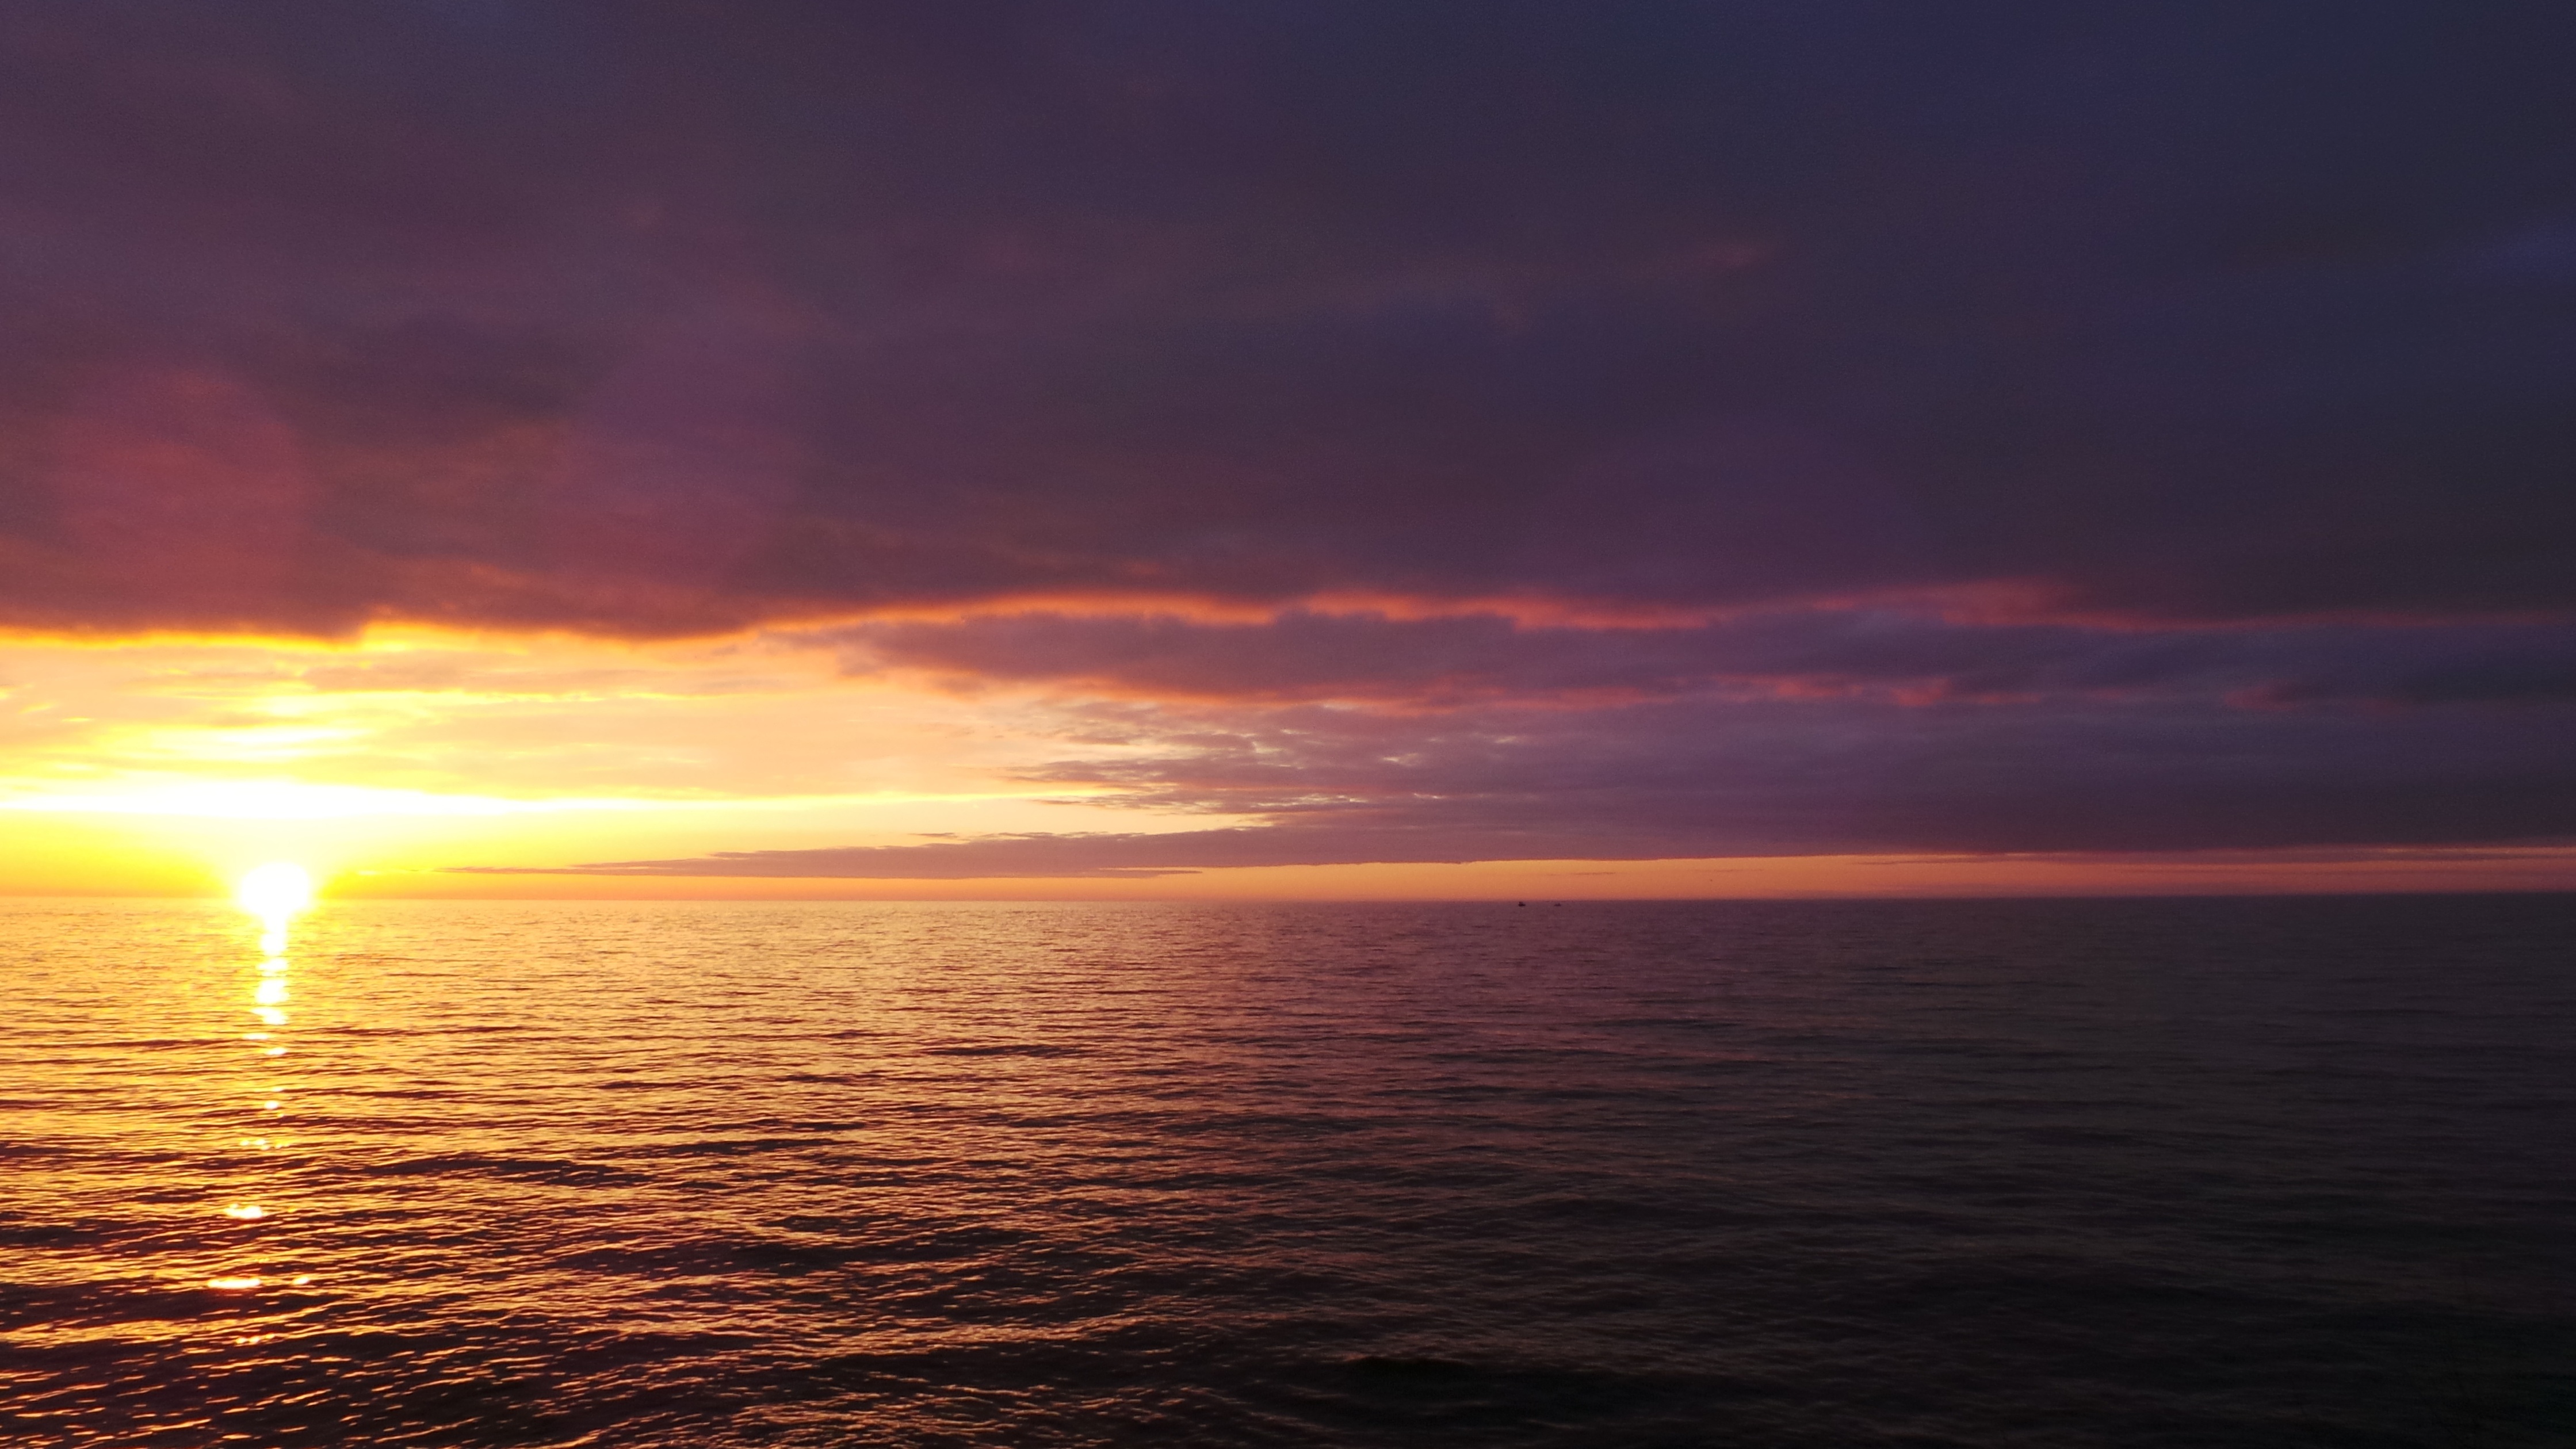
sea, coast, ocean, horizon, cloud, sun, sunrise, sunset, sunlight, dawn, dusk, evening, afterglow, red sky at morning